Alton Gas & Electric Power House

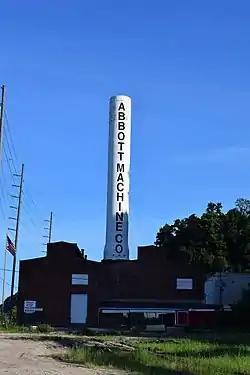

The Alton Gas & Electric Power House is a former hydroelectric power plant at 700 W. Broadway in Alton, Illinois.